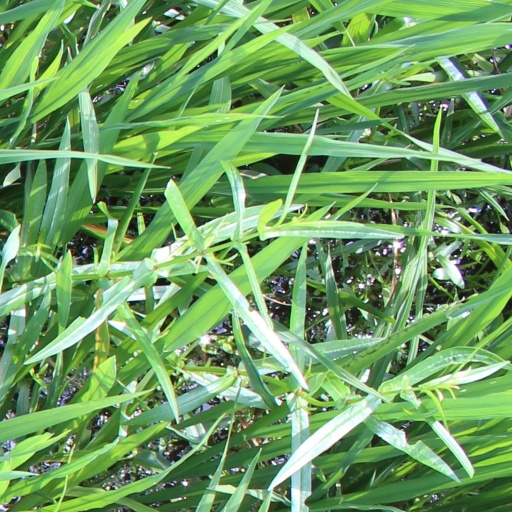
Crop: rice